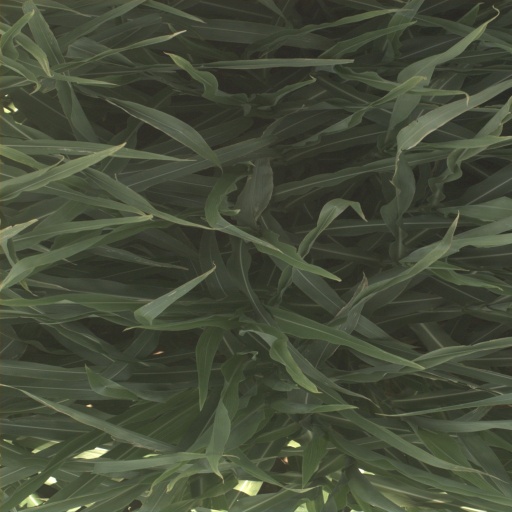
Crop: sorghum